Glass Pavilion

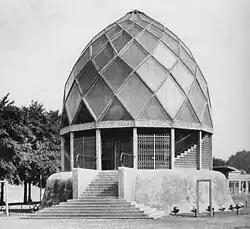
1914 "Glass Pavilion" of Bruno Taut

The Glass Pavilion, designed by Bruno Taut and built in 1914, was a prismatic glass dome structure at the Cologne Deutscher Werkbund Exhibition. The structure was a brightly colored landmark of the exhibition, constructed using concrete and glass. The dome had a double glass outer layer with colored glass prisms on the inside and reflective glass on the outside. The facade had inlaid colored glass plates that acted as mirrors. Taut described his "little temple of beauty" as "reflections of light whose colors began at the base with a dark blue and rose up through moss green and golden yellow to culminate at the top in a luminous pale yellow."